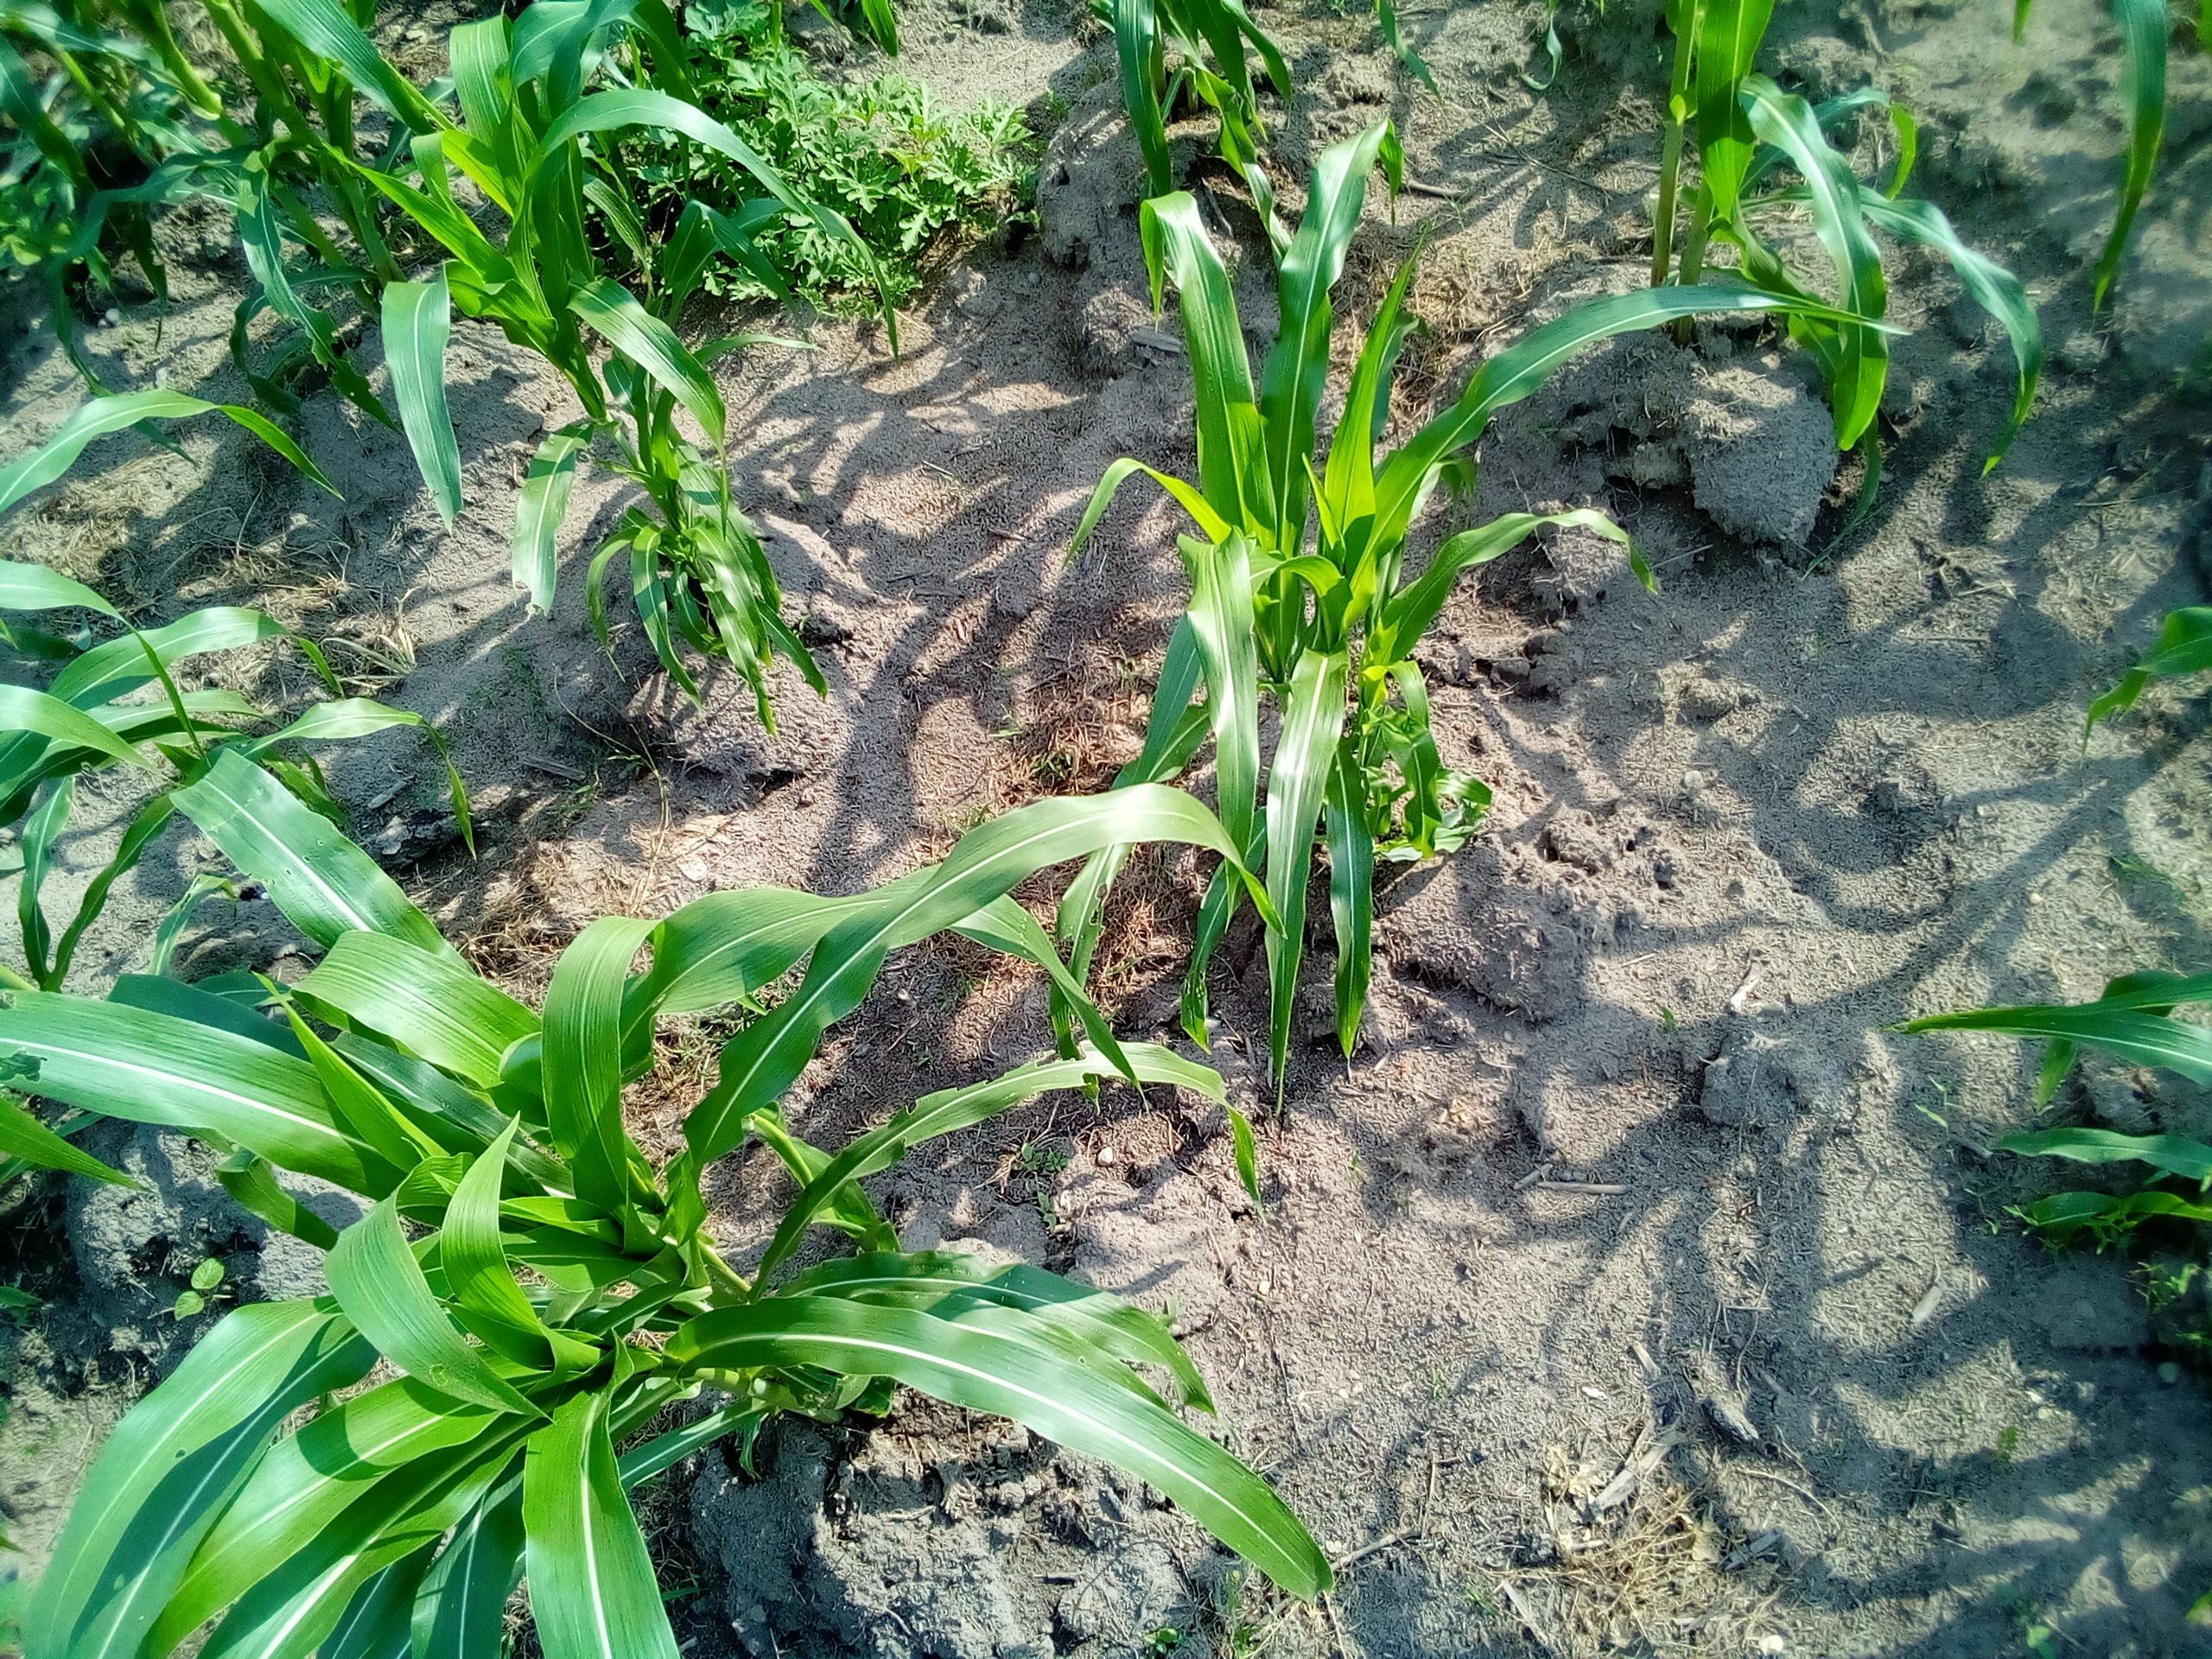
Label: zonocerus_variegatus